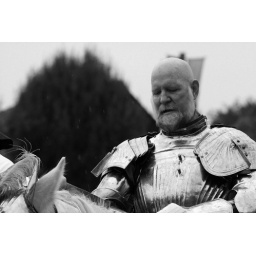
on a horse in the rain gray